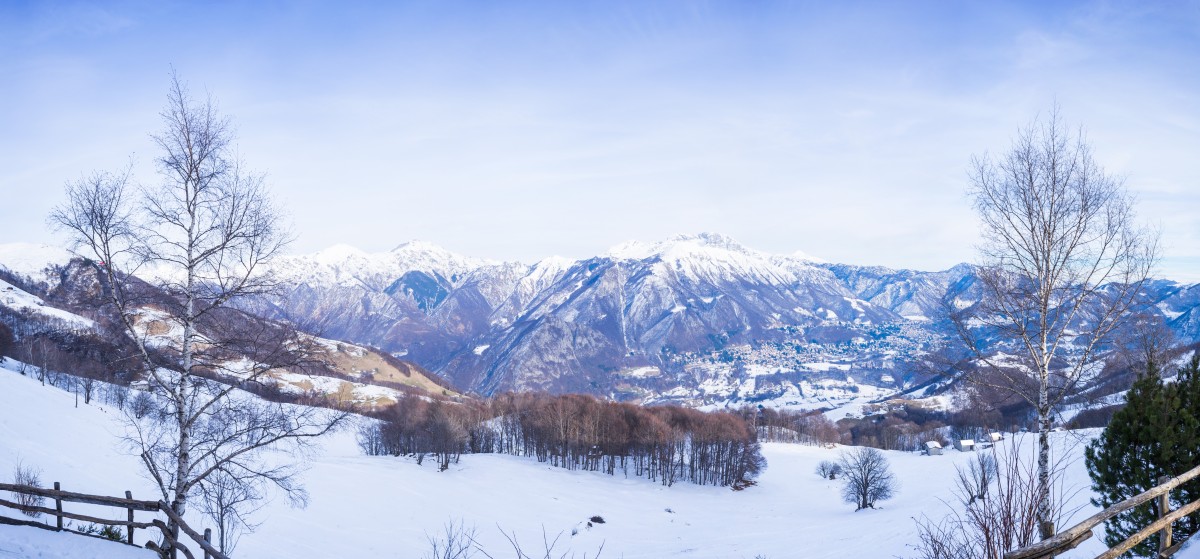
Tags: tree, snow, winter, mountain range, weather, season, ridge, alps, piste, woody plant, mountainous landforms